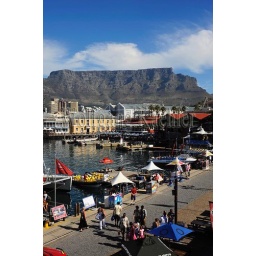
South africa, cape town, waterfront with table mountain in background